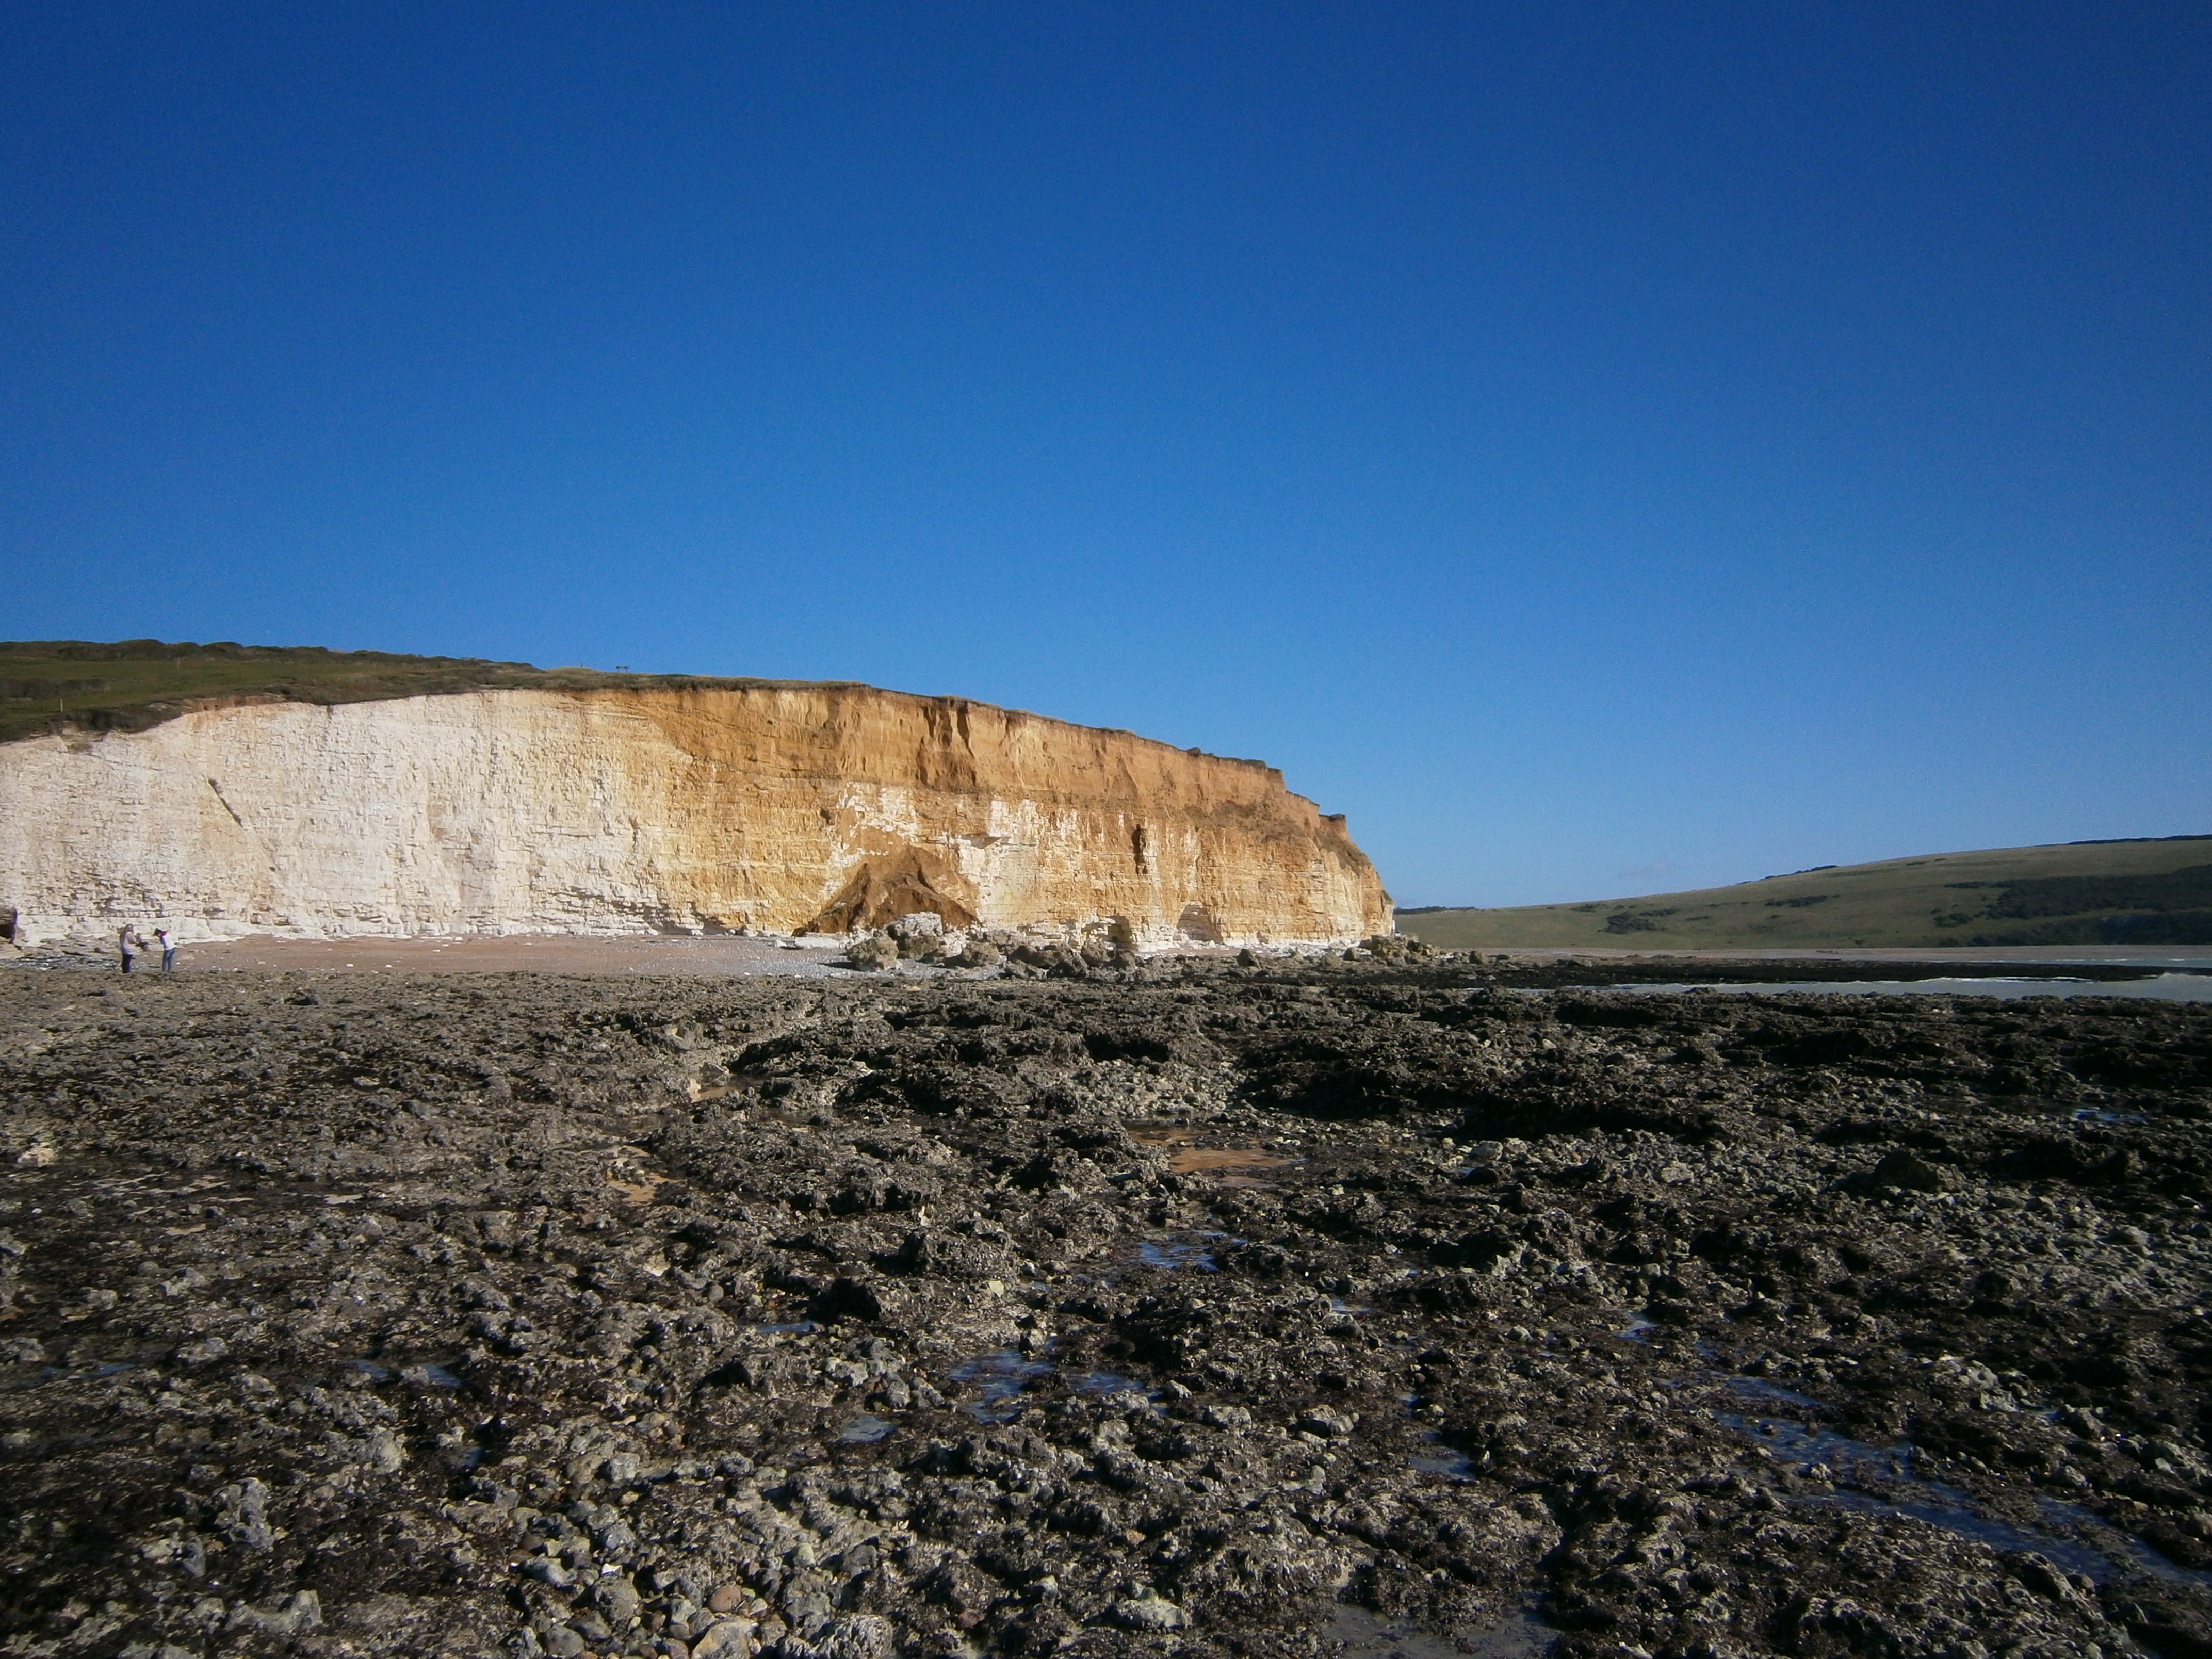
landscape, sea, coast, nature, rock, horizon, mountain, sky, hill, raindrop, cliff, blue, terrain, england, stones, geology, badlands, plateau, cape, white cliffs, united kingdom, partly cloudy, landform, natural environment, geographical feature, sight for sore eyes